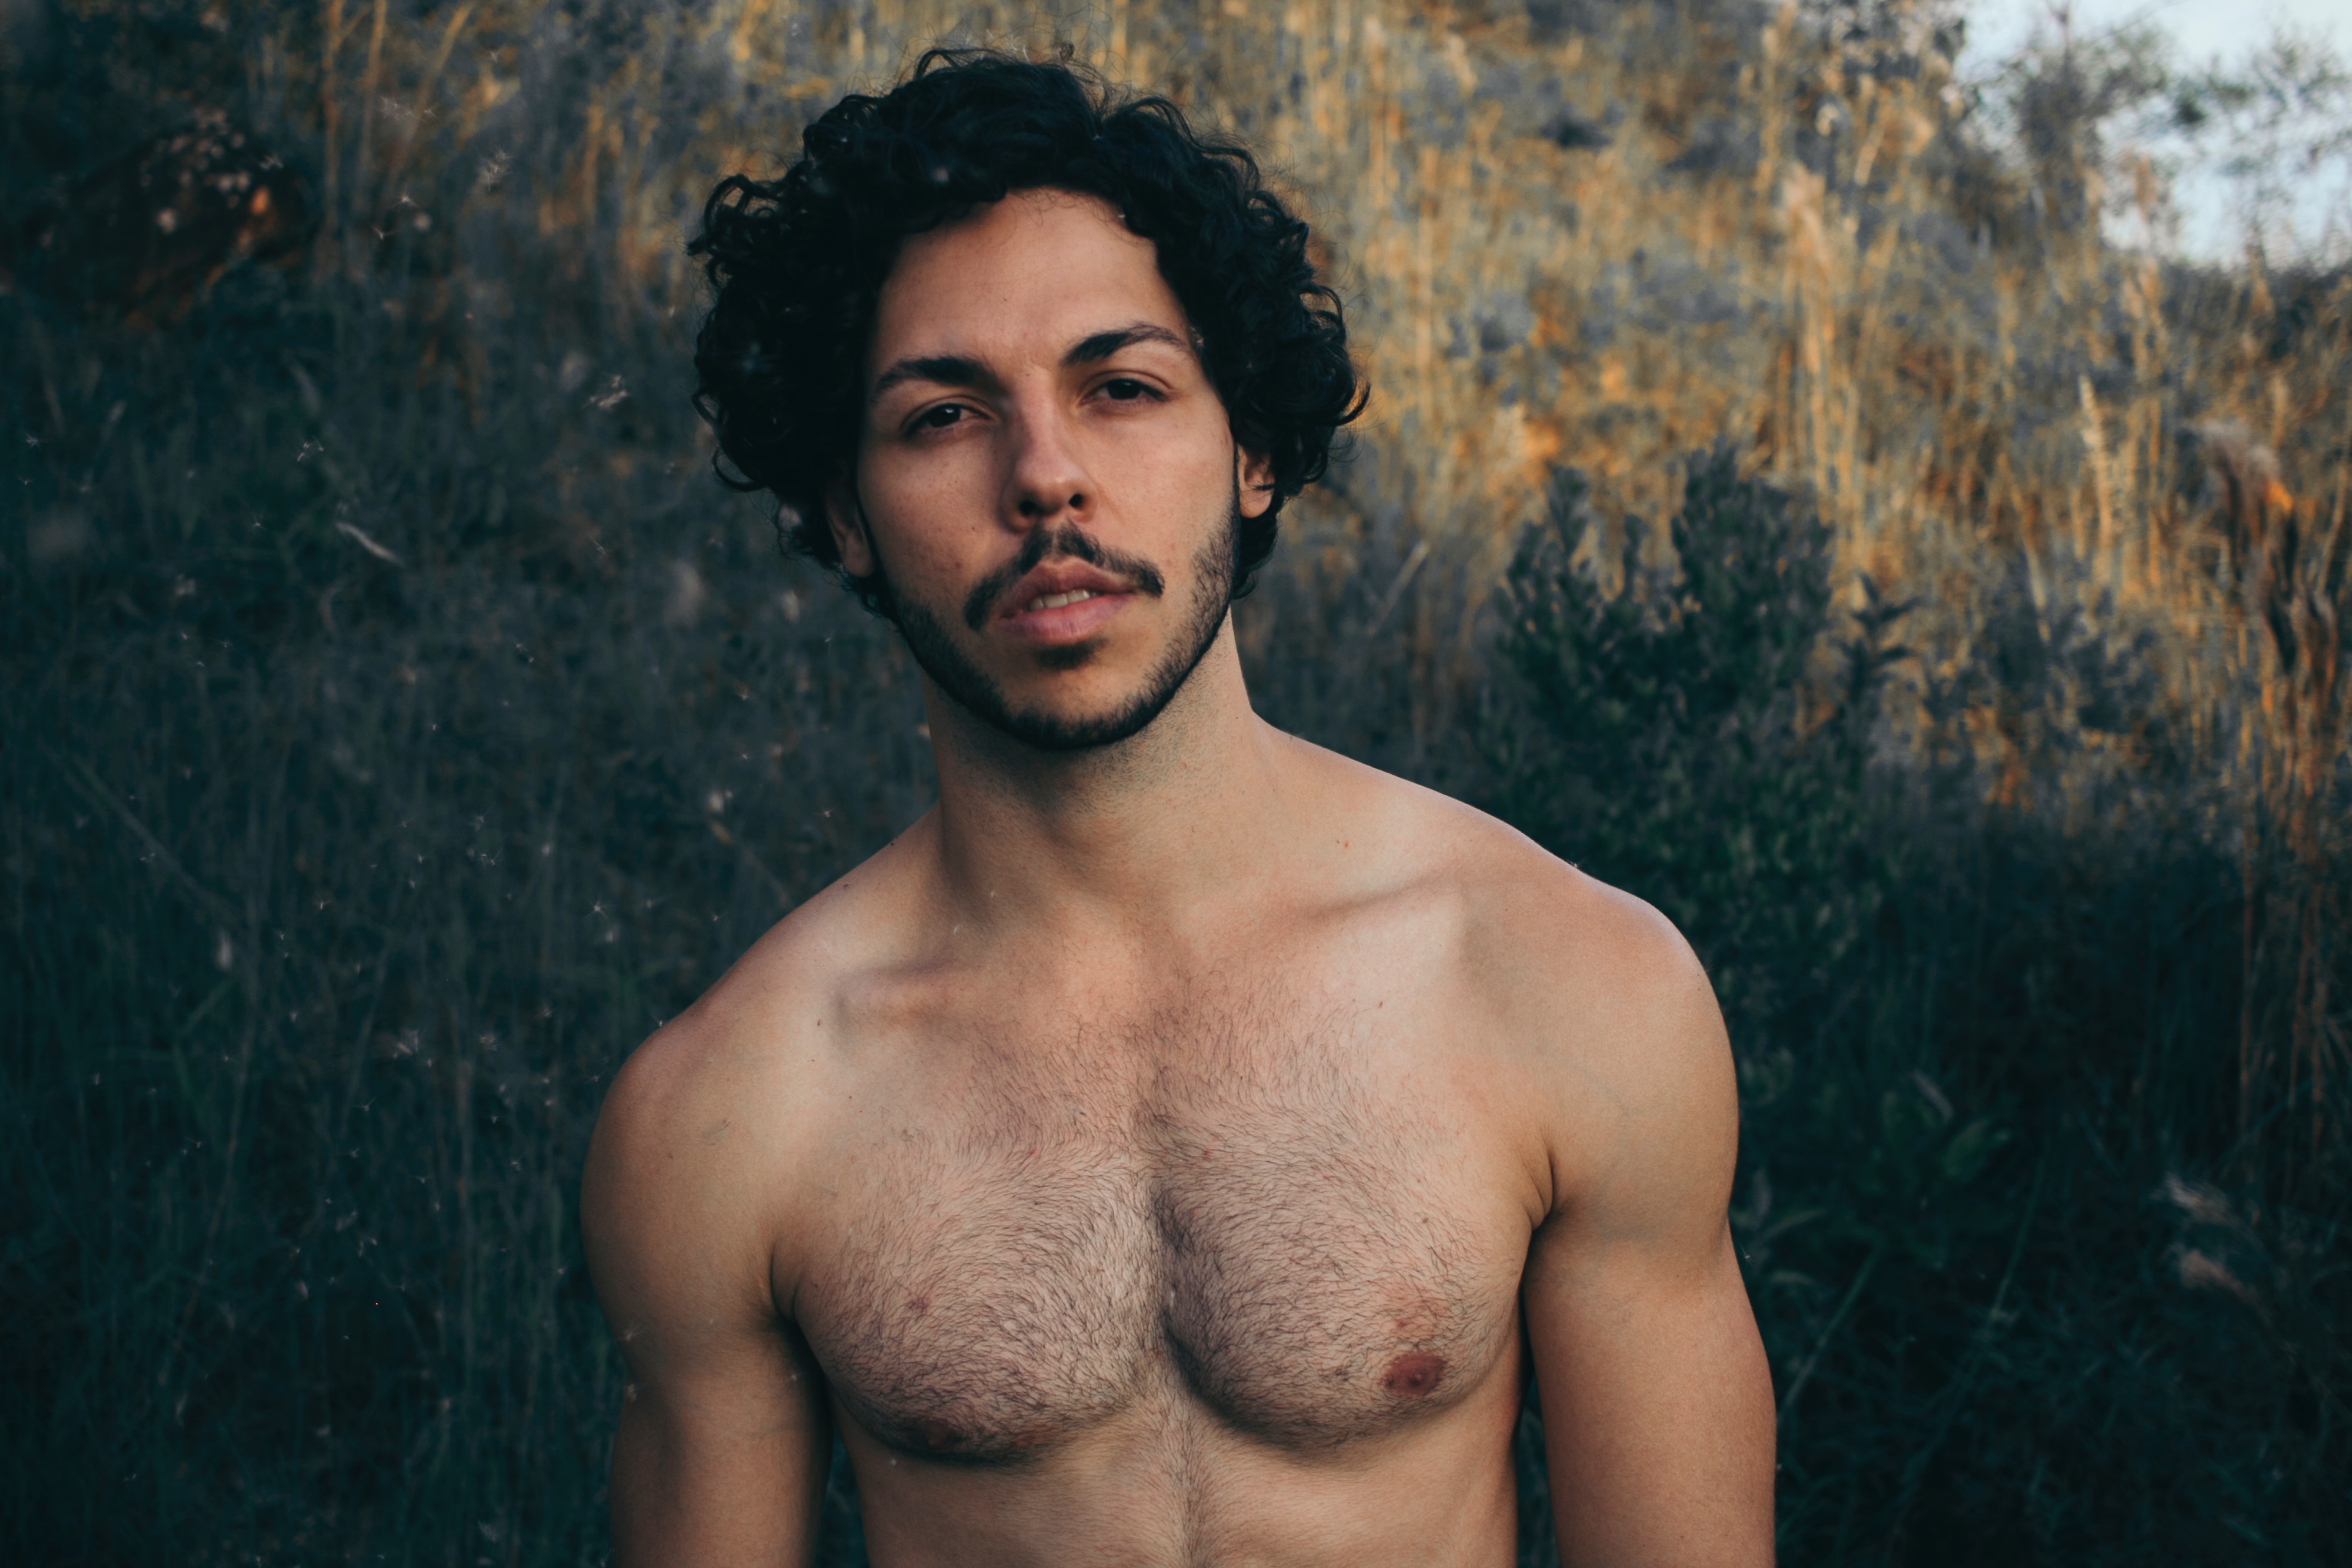
Barechested, hair, chest, muscle, chest hair, trunk, human, neck, model, portrait, black hair, photography, facial hair, jaw, abdomen, flesh, beard